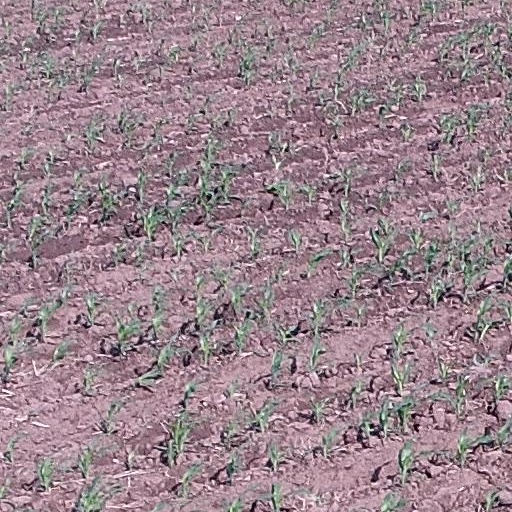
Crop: maize; corn